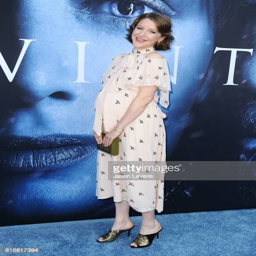
actor attends the season premiere